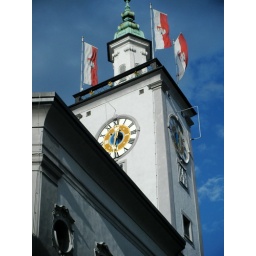
beautiful clock on a tower in downtown Salzburg, Austria